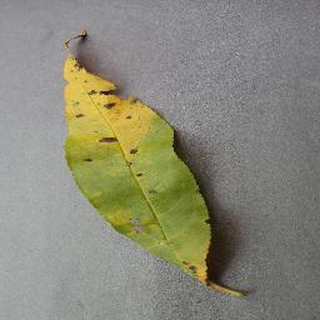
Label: peach_bacterial_spot